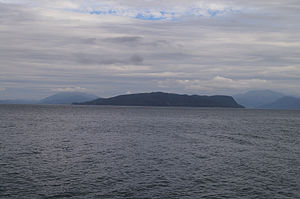
Sekken
Sekken set fra Romsdalsfjorden
Sekken er en lille ø i Romsdalsfjorden i Molde kommune, Møre og Romsdal fylke i Norge. Den er 18,37 km² stor, og har ca. 150 indbyggere, og ligger omkring 40 minutters færgetur fra Molde by. Det højeste punkt på øen er Tranhaugen på 304 meter.